William Wishart (primus)

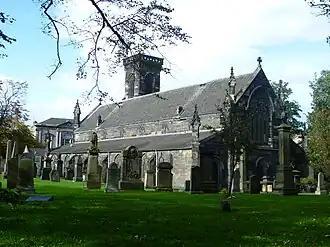
South Leith Church

William Wishart (1660–1729) was a Church of Scotland minister and the Principal of the University of Edinburgh from 1716 to 1728. He is not to be confused with his son William Wishart (secundus), who was subsequently the Principal of the University of Edinburgh from 1736 to 1754.